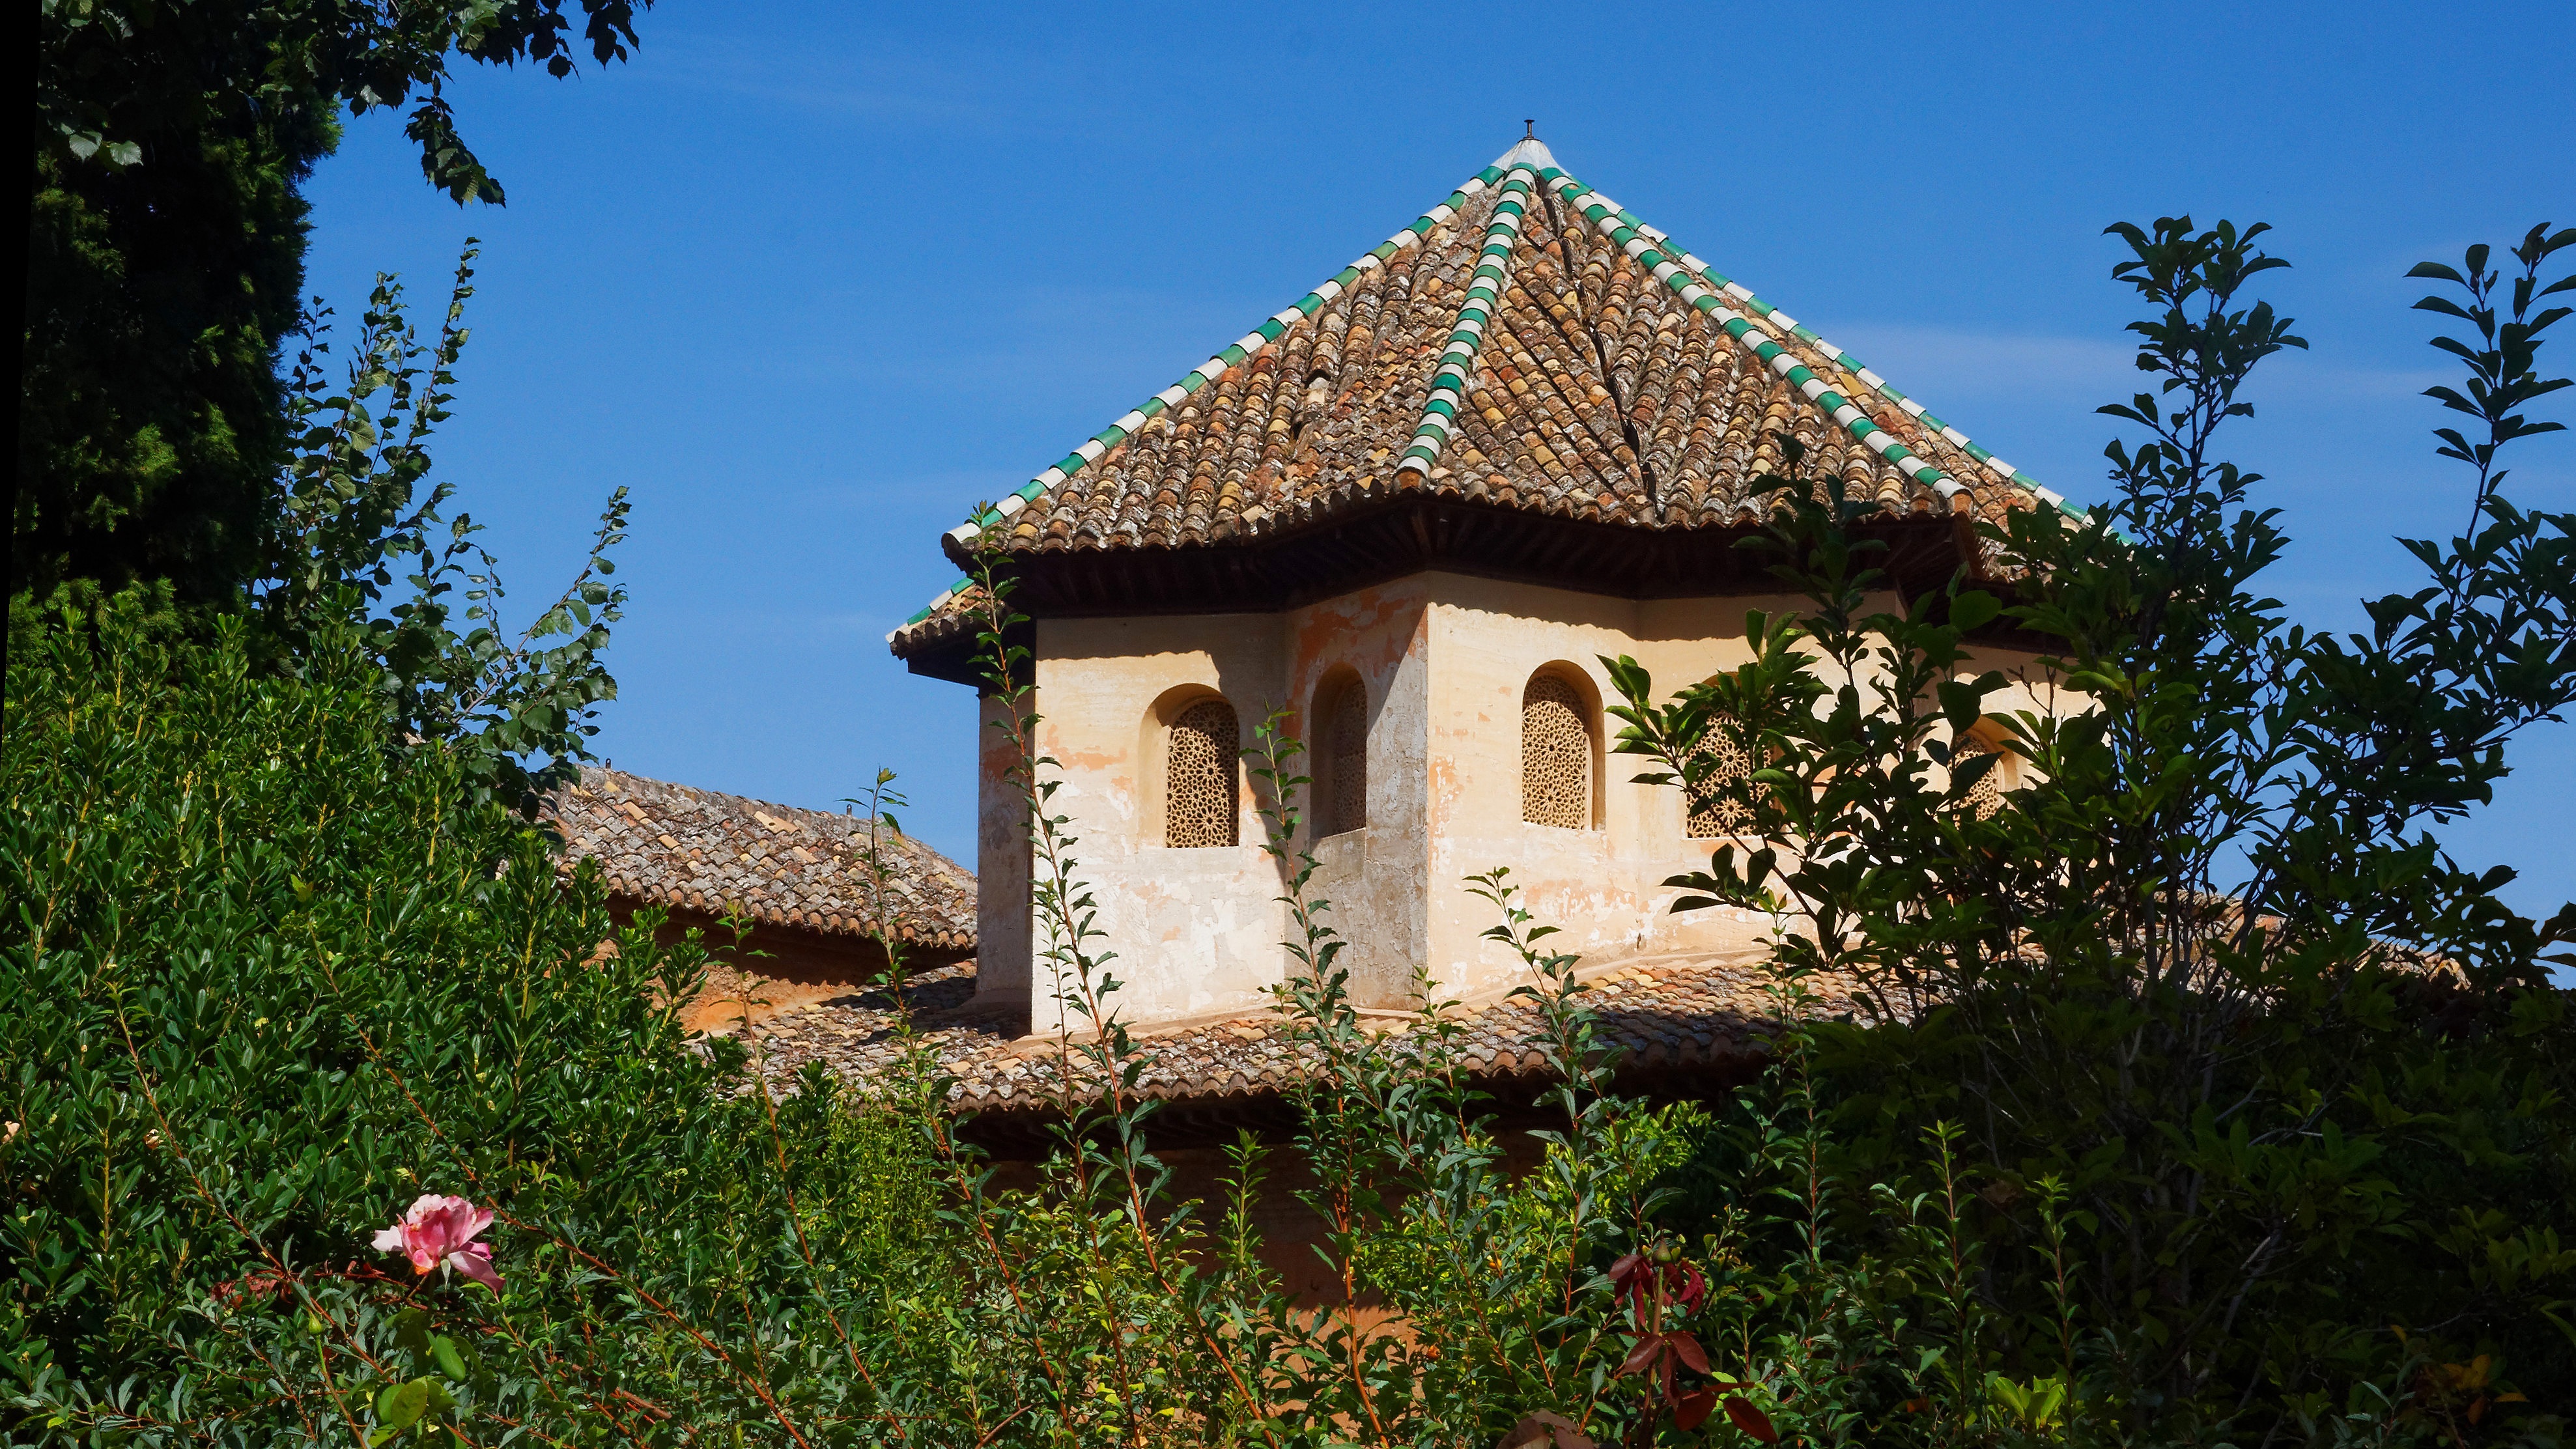
antique, villa, house, building, palace, old, village, cottage, castle, chapel, place of worship, world heritage, places of interest, fortress, spain, temple, shrine, andalusia, tourist attraction, estate, granada, arabic, alhambra